Modified Newtonian dynamics

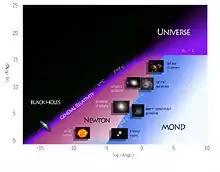
Distribution of astronomical systems in the phase space diagram or gravity, plotted by X. Hernández

Here is the Newtonian force, is the object's (gravitational) mass, is its acceleration, is an as-yet unspecified function (called the "interpolating function"), and is a new fundamental constant which marks the transition between the Newtonian and deep-MOND regimes. Agreement with Newtonian mechanics requires